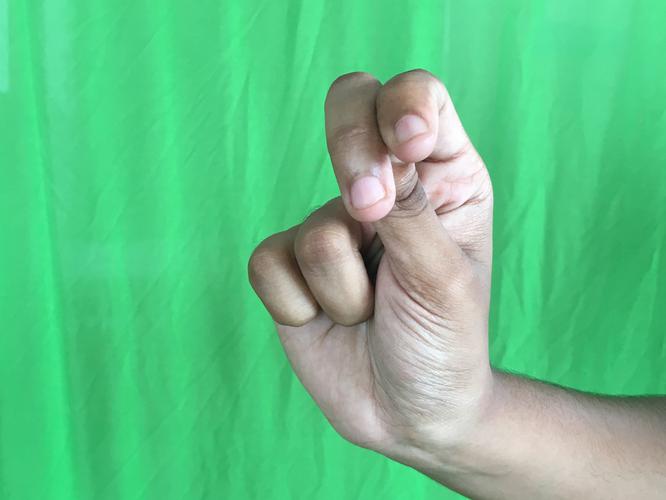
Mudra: Katakamukha_2
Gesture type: single_hand